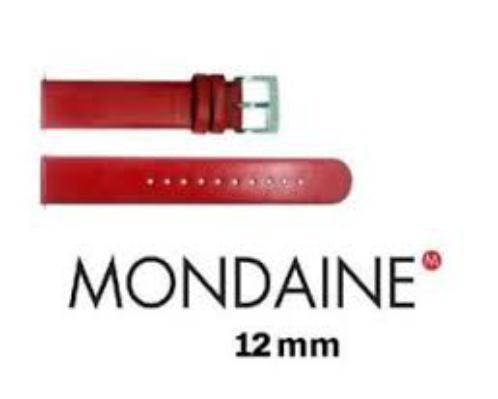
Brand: mondaine
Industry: Food